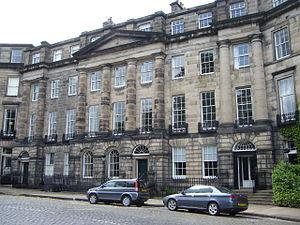
L'hon Bouverie Francis Primrose FRSE CB est un propriétaire et administrateur britannique du XIXe siècle.